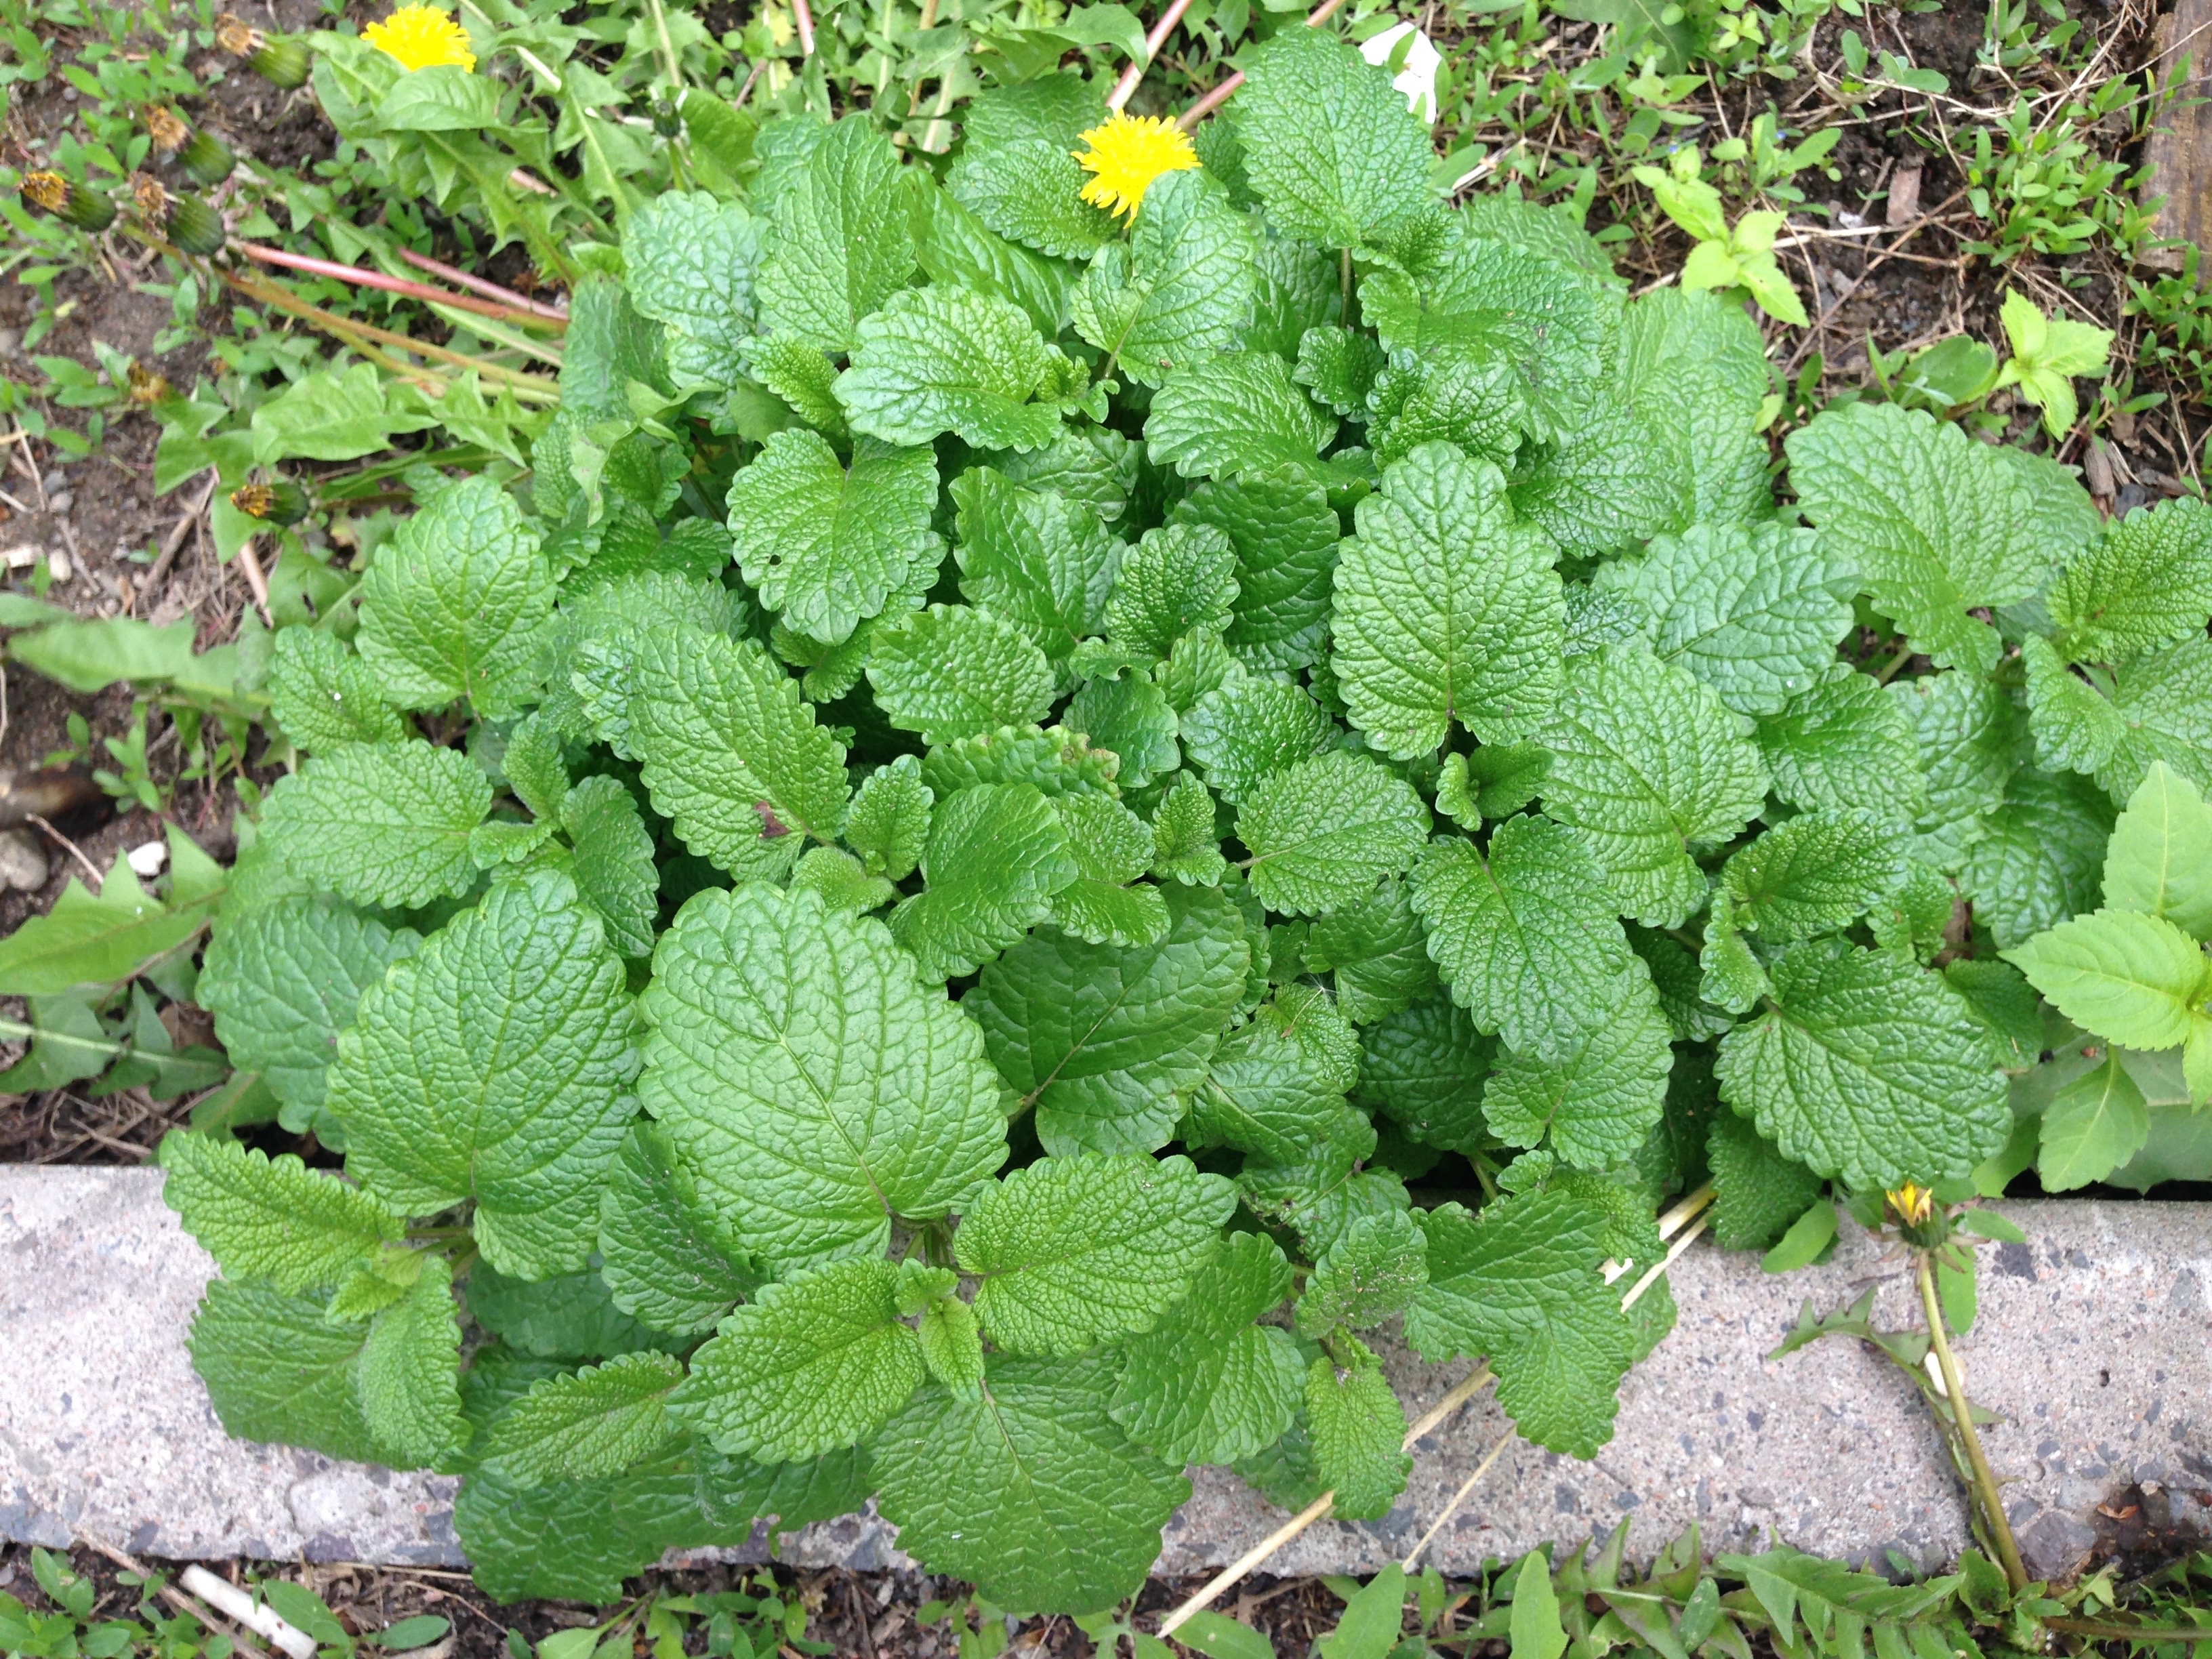
plant, flower, green, herb, produce, mint, plants, leaves, vegetable garden, flowering plant, lemon balm, annual plant, apple mint, land plant